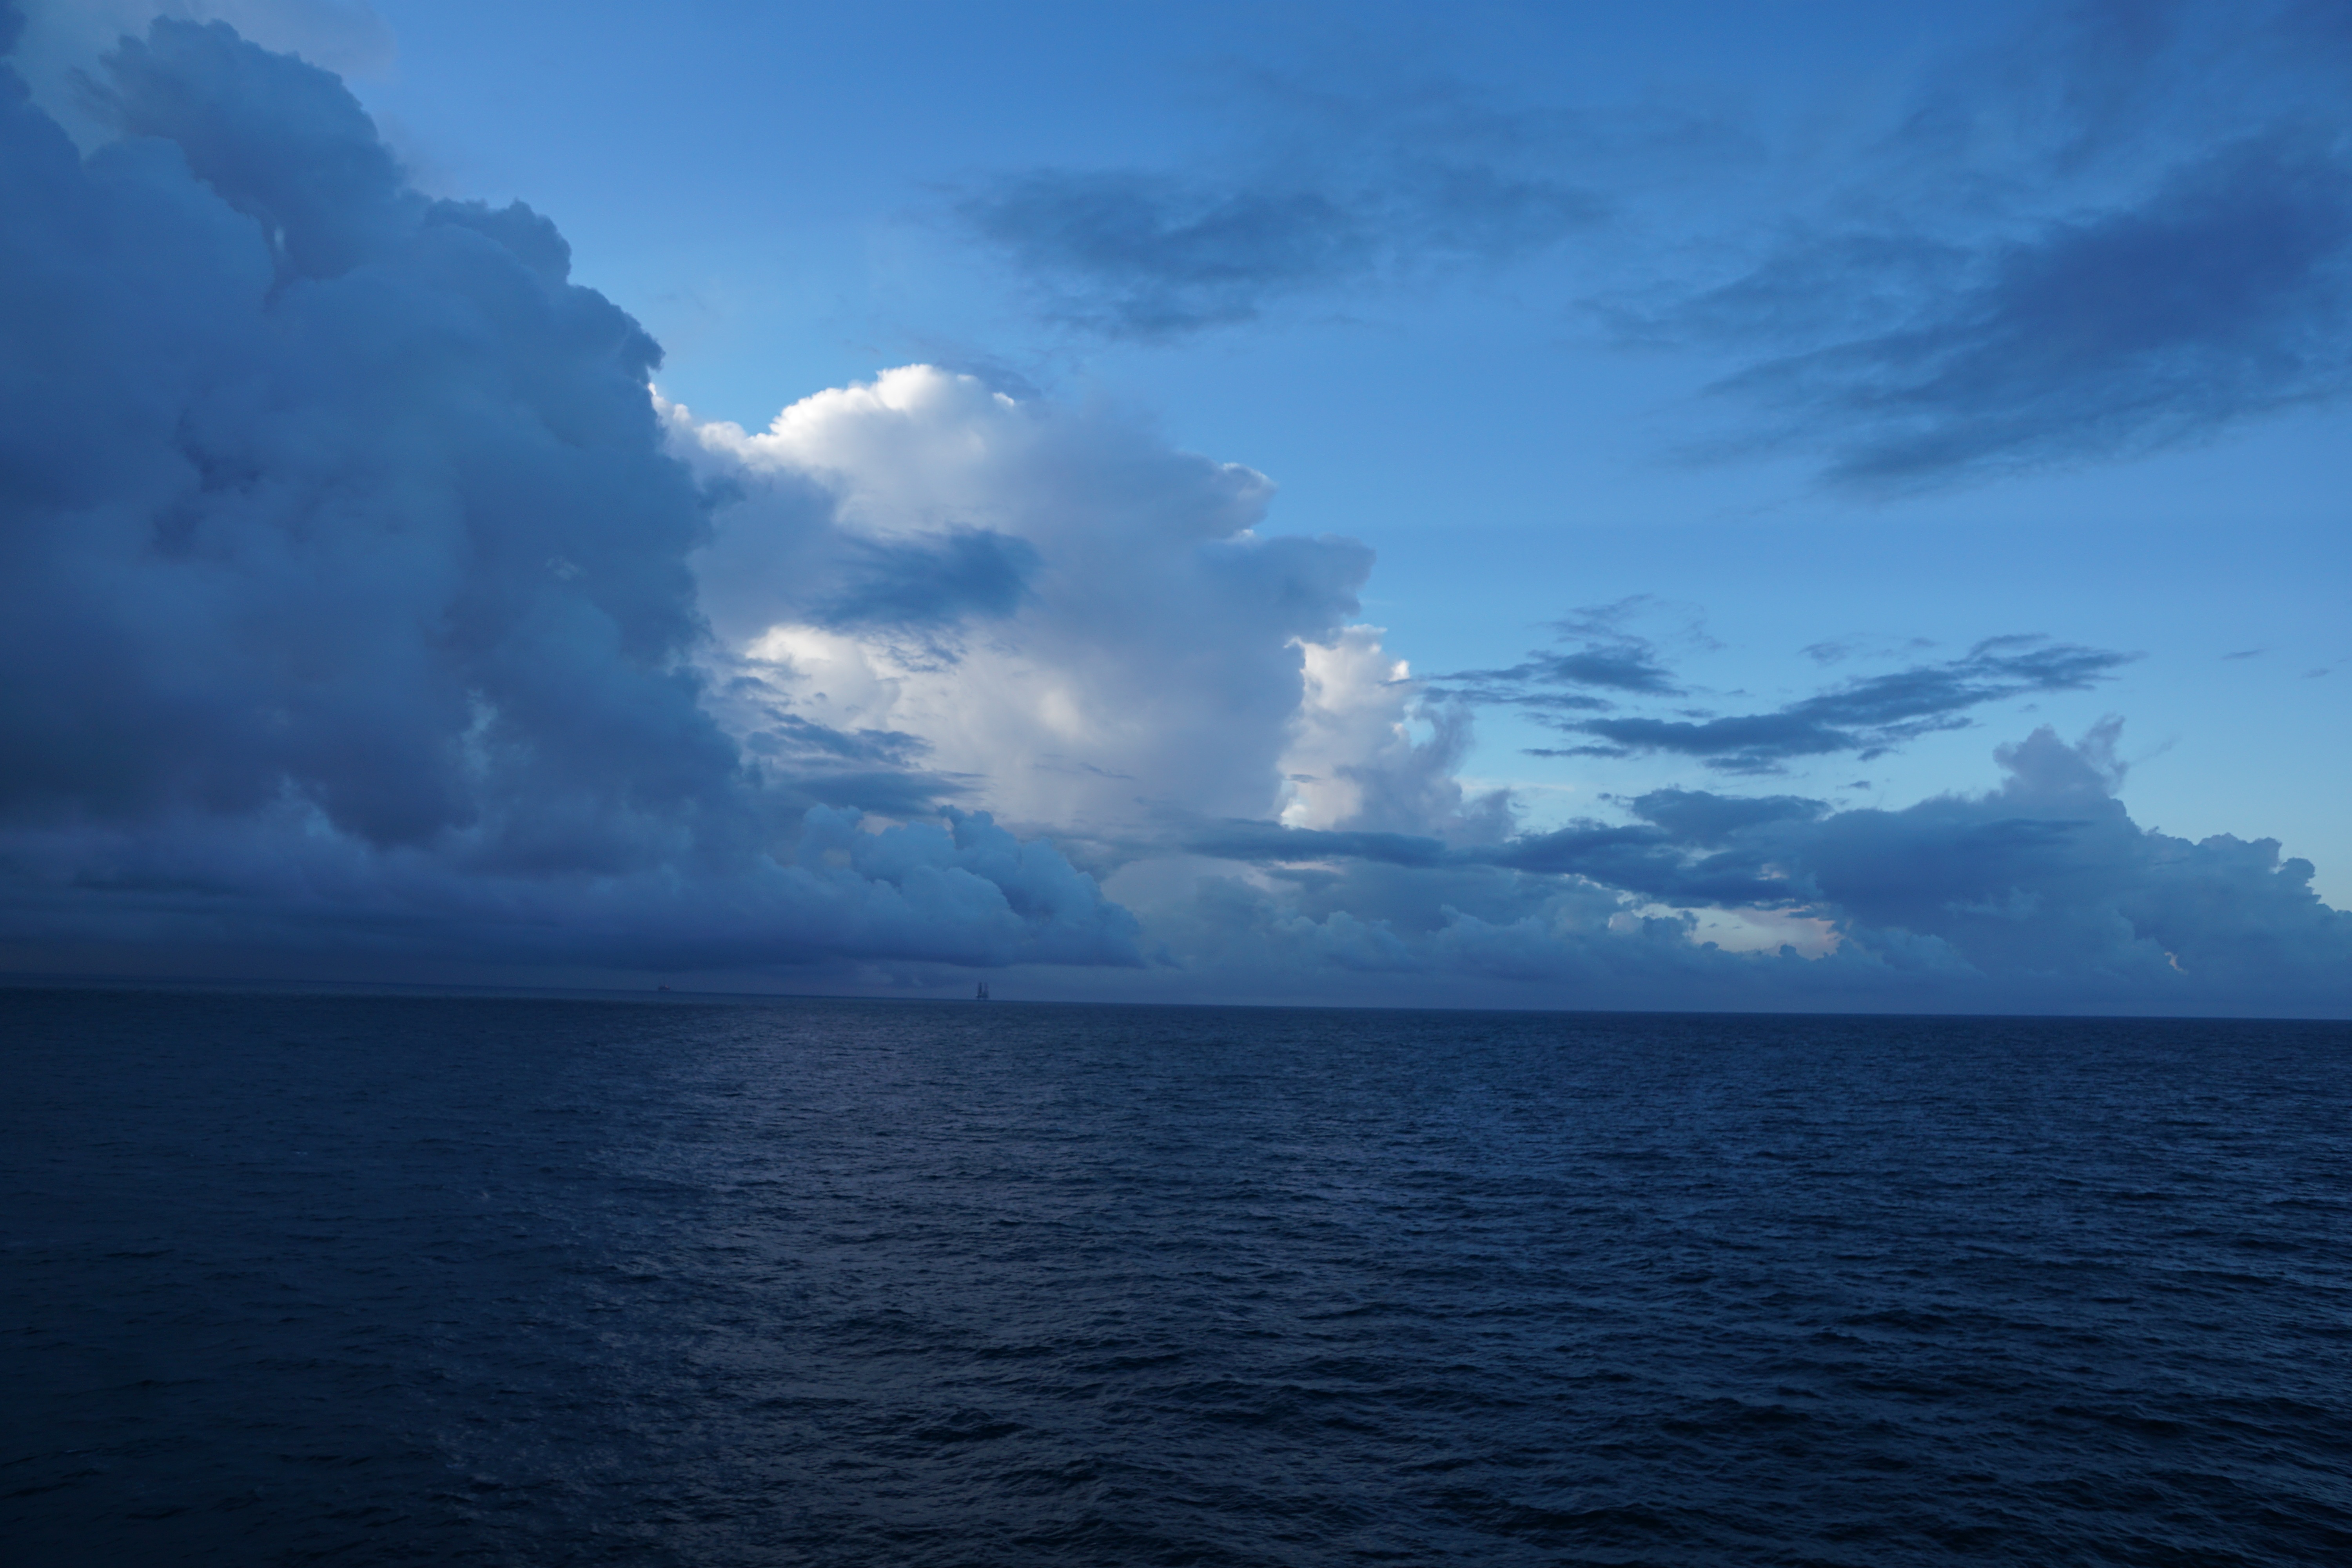
sea, coast, water, nature, ocean, horizon, cloud, sky, sun, cloudy, air, adventure, travel, weather, cumulus, holiday, cruise, sunny, grey, earth, sail, deep, hope, joy, atlantic, luck, waters, seafaring, transatlantic, emergence, wind wave